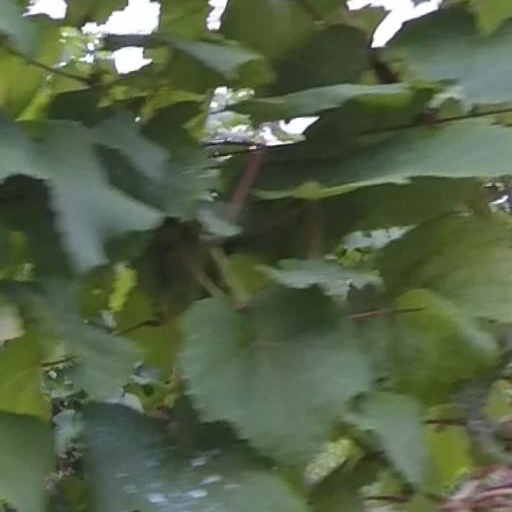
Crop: grape